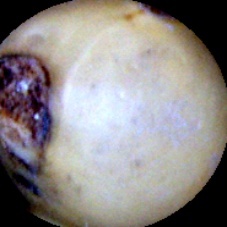
Label: Broken